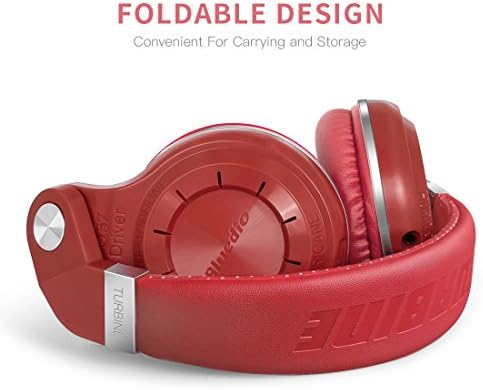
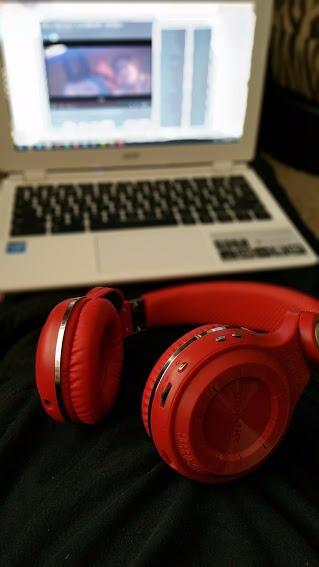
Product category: headphones
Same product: yes